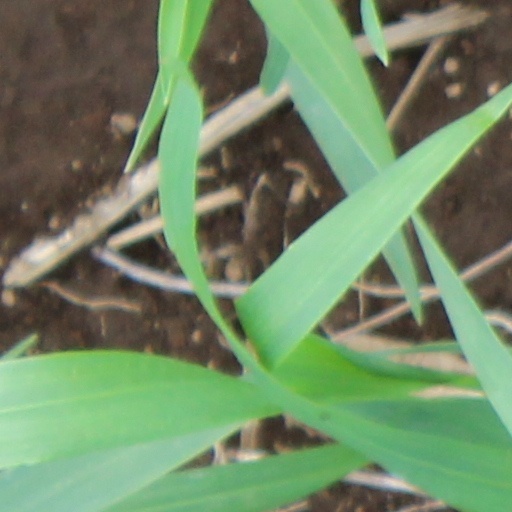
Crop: wheat